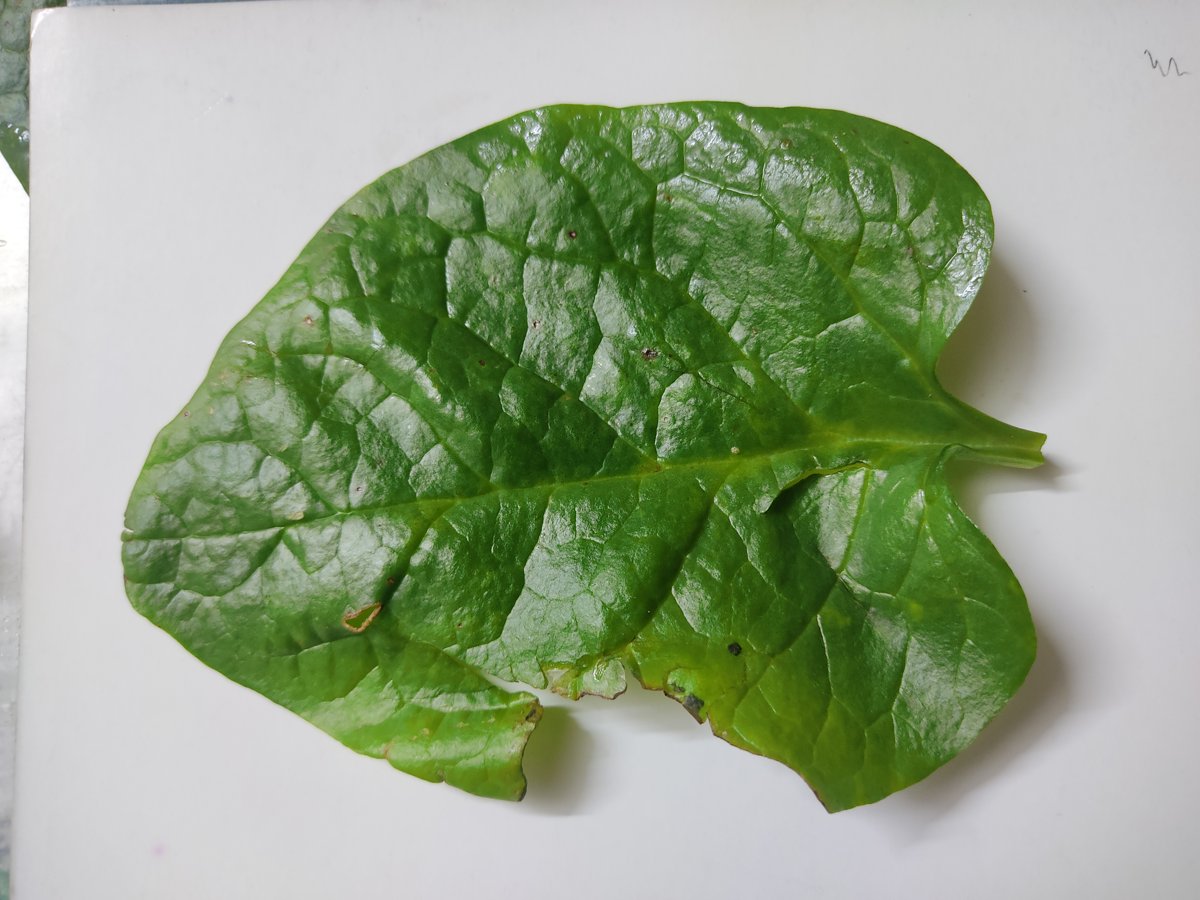
Label: Pest-Damage